Semyon Budyonny

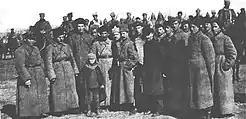
Kliment Voroshilov, Budyonny, Mikhail Frunze and Nikolai Bukharin with the 1st Cavalry Army in Novomoskovsk, 1921

After the February Revolution overthrew the Tsarist regime in 1917, Budyonny was elected chairman of the squadron committee and a member of the regimental committee. When the Caucasian Cavalry Division was moved to Minsk, he was elected chairman of the regimental committee and deputy chairman of the divisional committee.